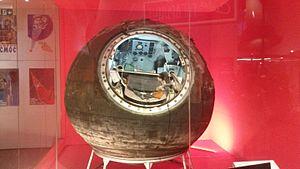
Valentina Vladimirovna Terechkova est la première femme à effectuer un vol dans l'espace. C'est une pionnière de la conquête spatiale. Elle reste encore aujourd'hui, la seule femme à avoir effectué un vol solitaire en orbite. Seule à bord de son vaisseau spatial Vostok 6 qui décolle le 16 juin 1963 du cosmodrome de Baïkonour, elle passe près de trois jours en orbite basse dans le cadre d'un vol conjoint avec Valeri Bykovski lancé de son côté à bord du vaisseau Vostok 5 deux jours auparavant.